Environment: real
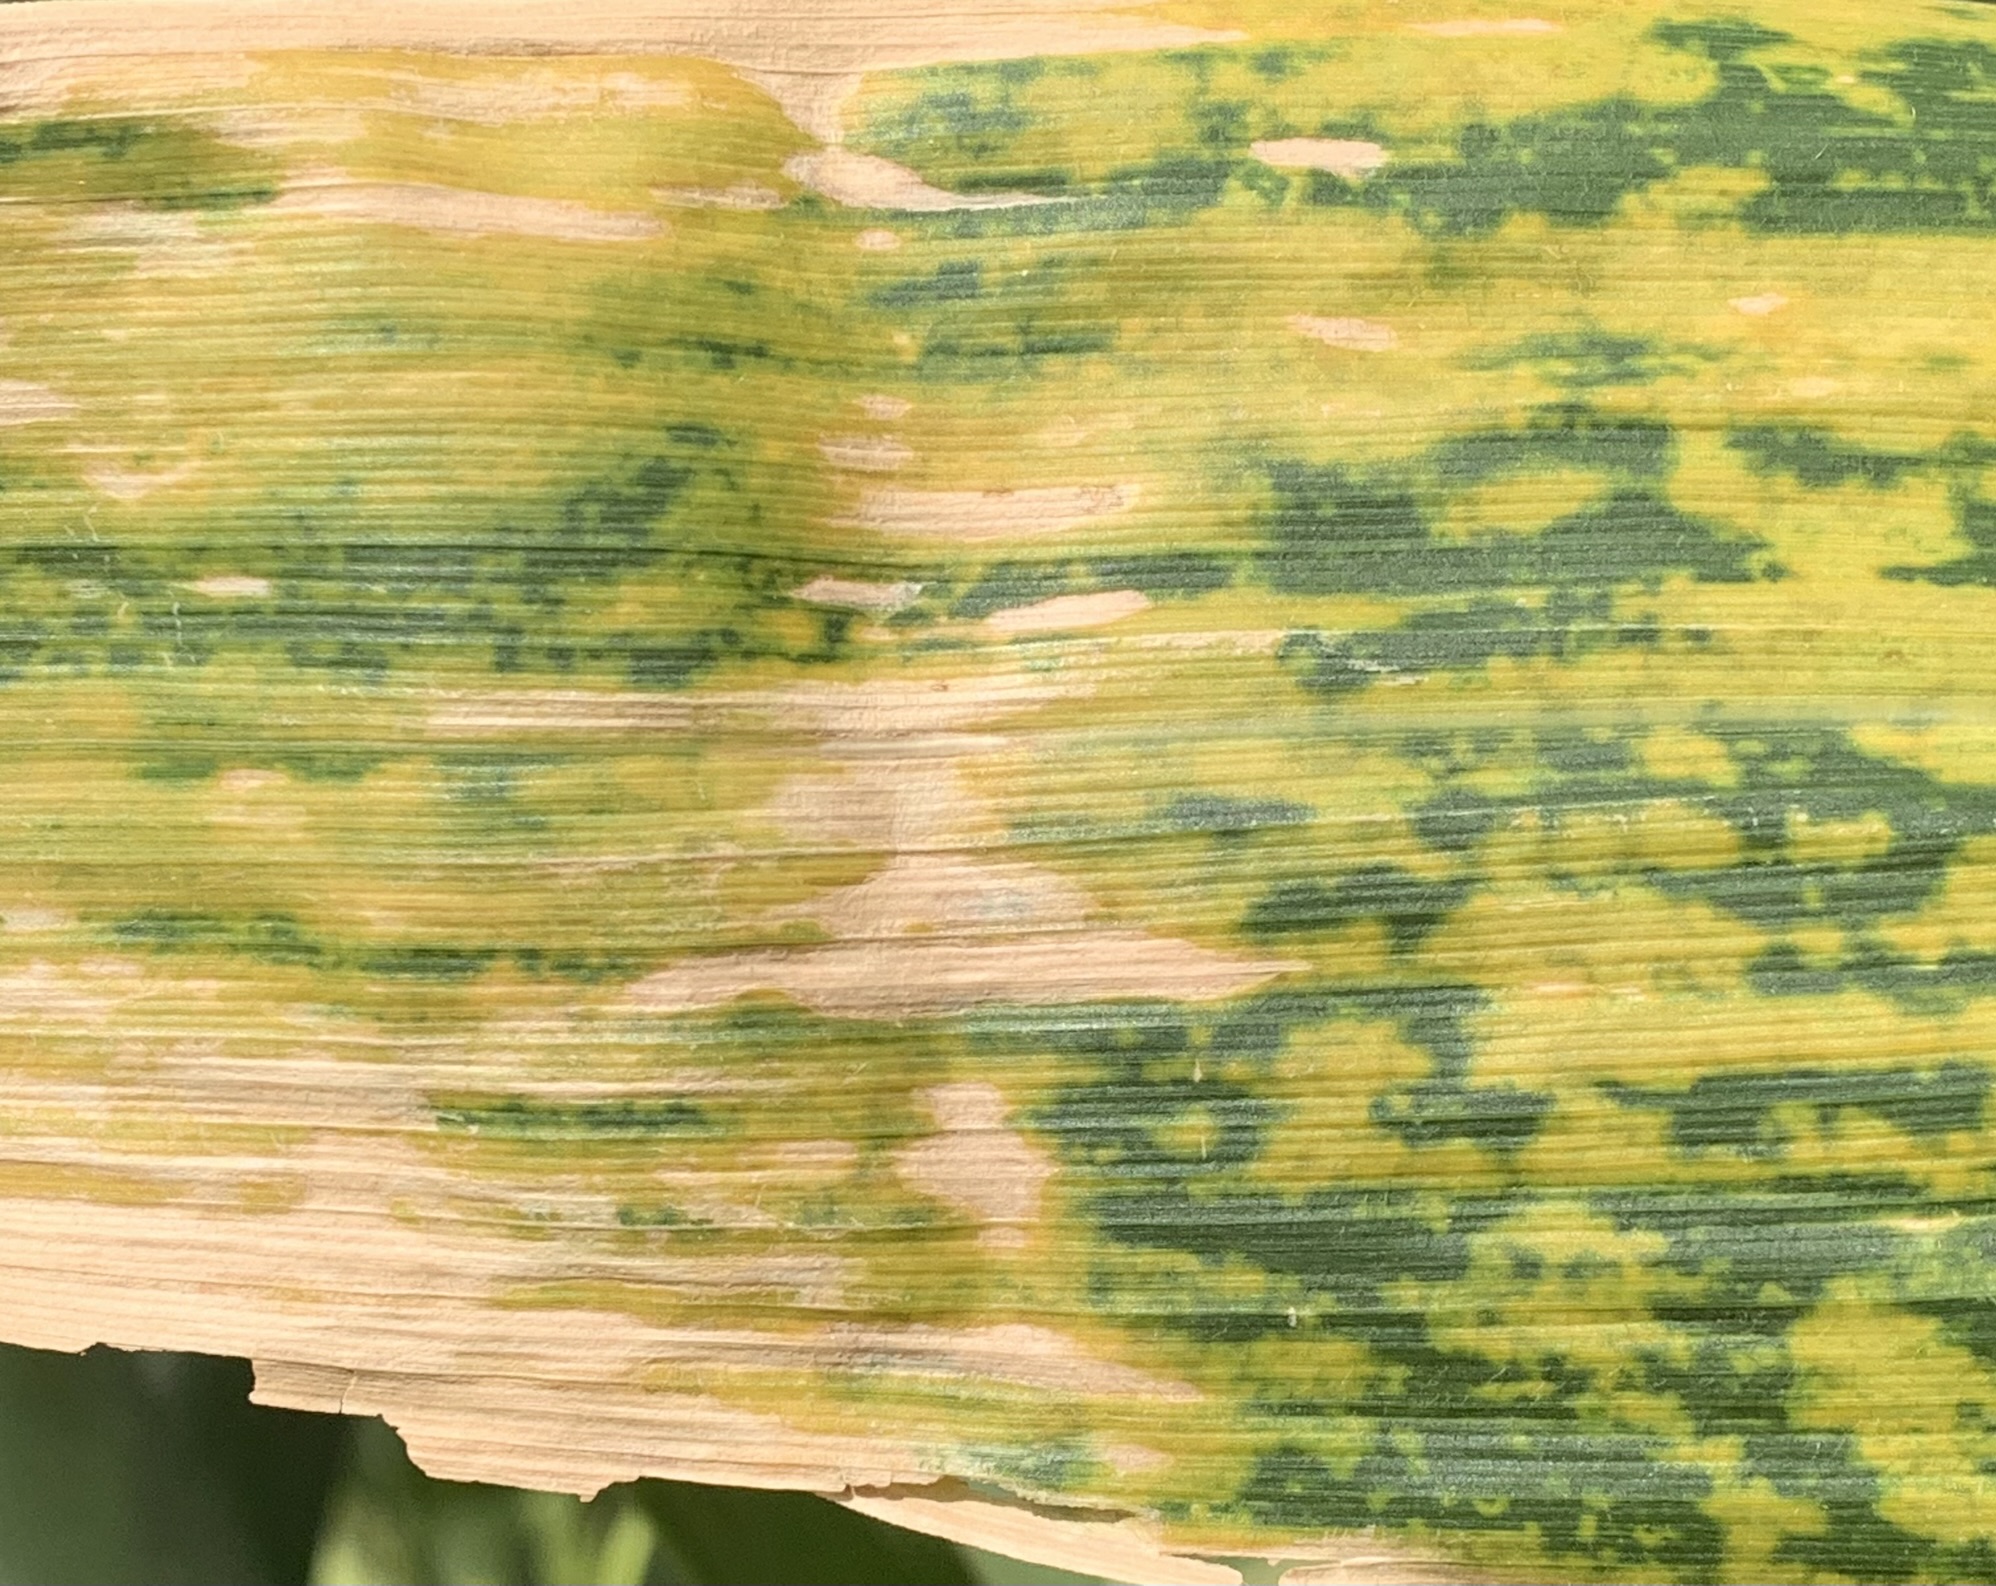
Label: lethal_necrosis